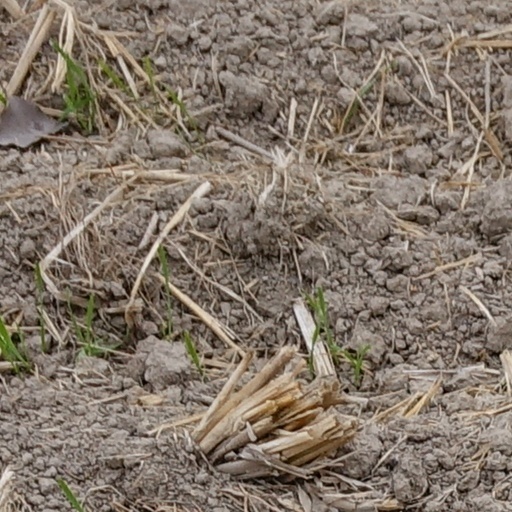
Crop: wheat